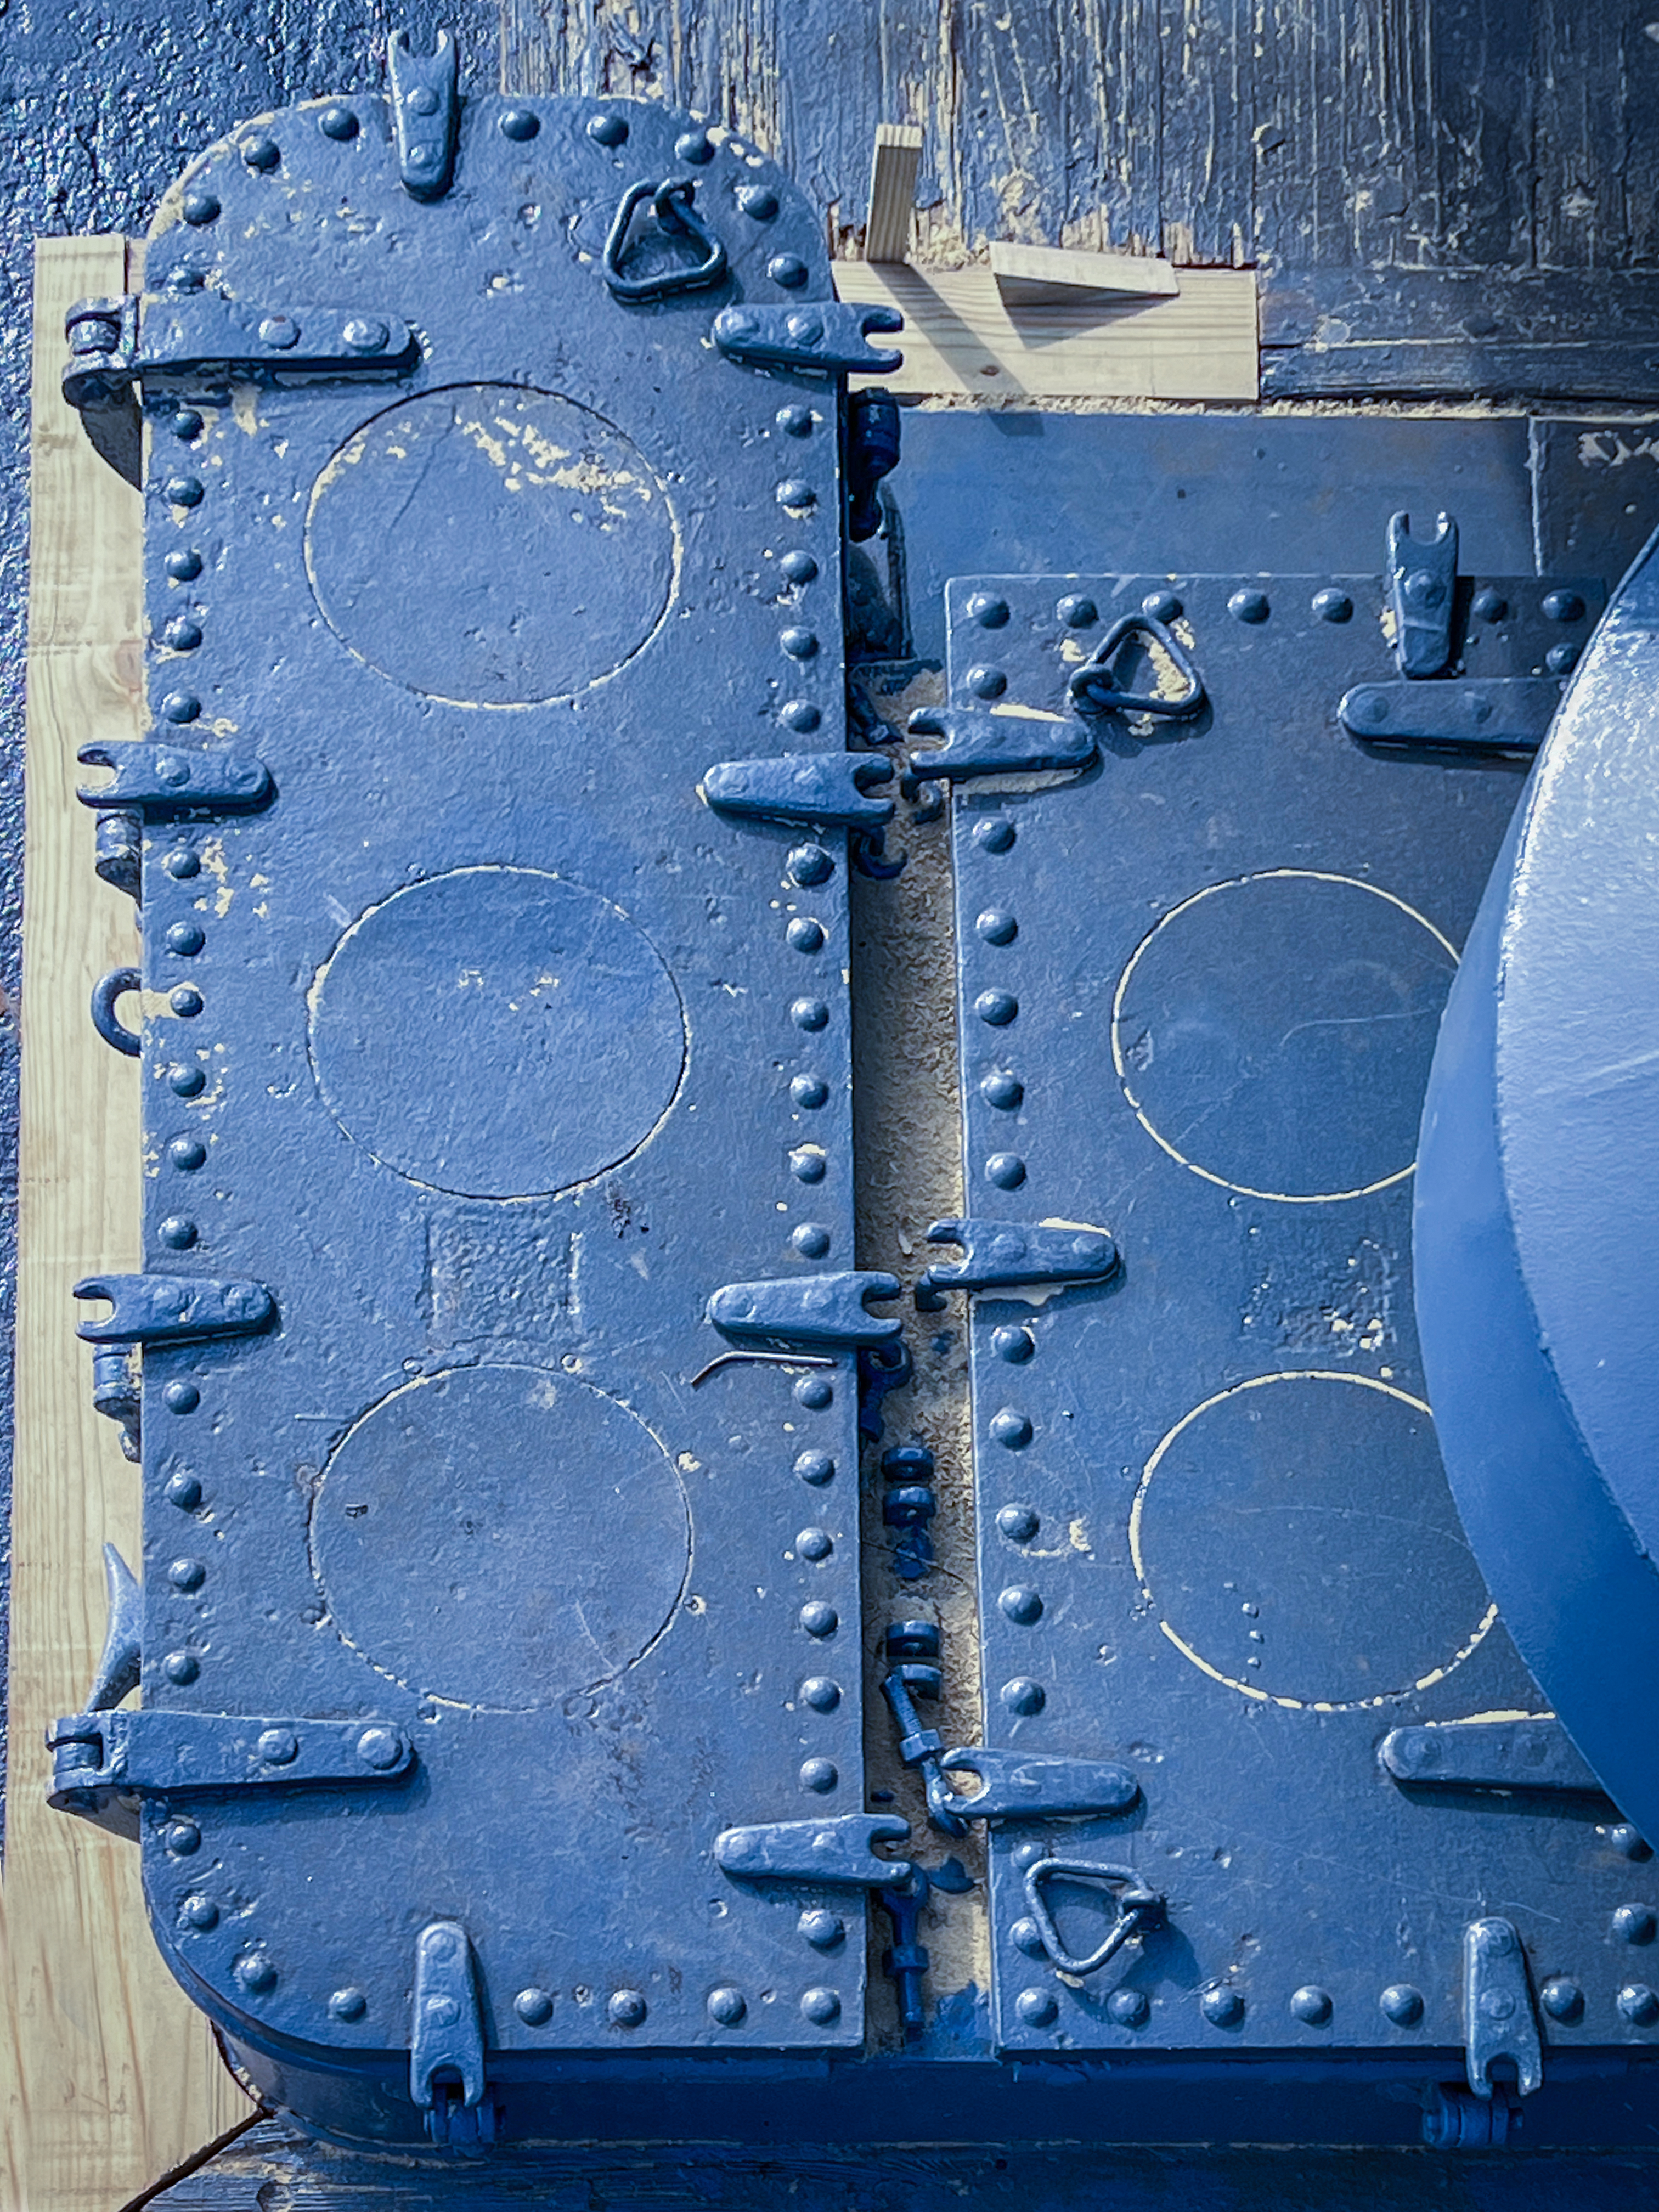
metal, rivets, blue, rust, screw